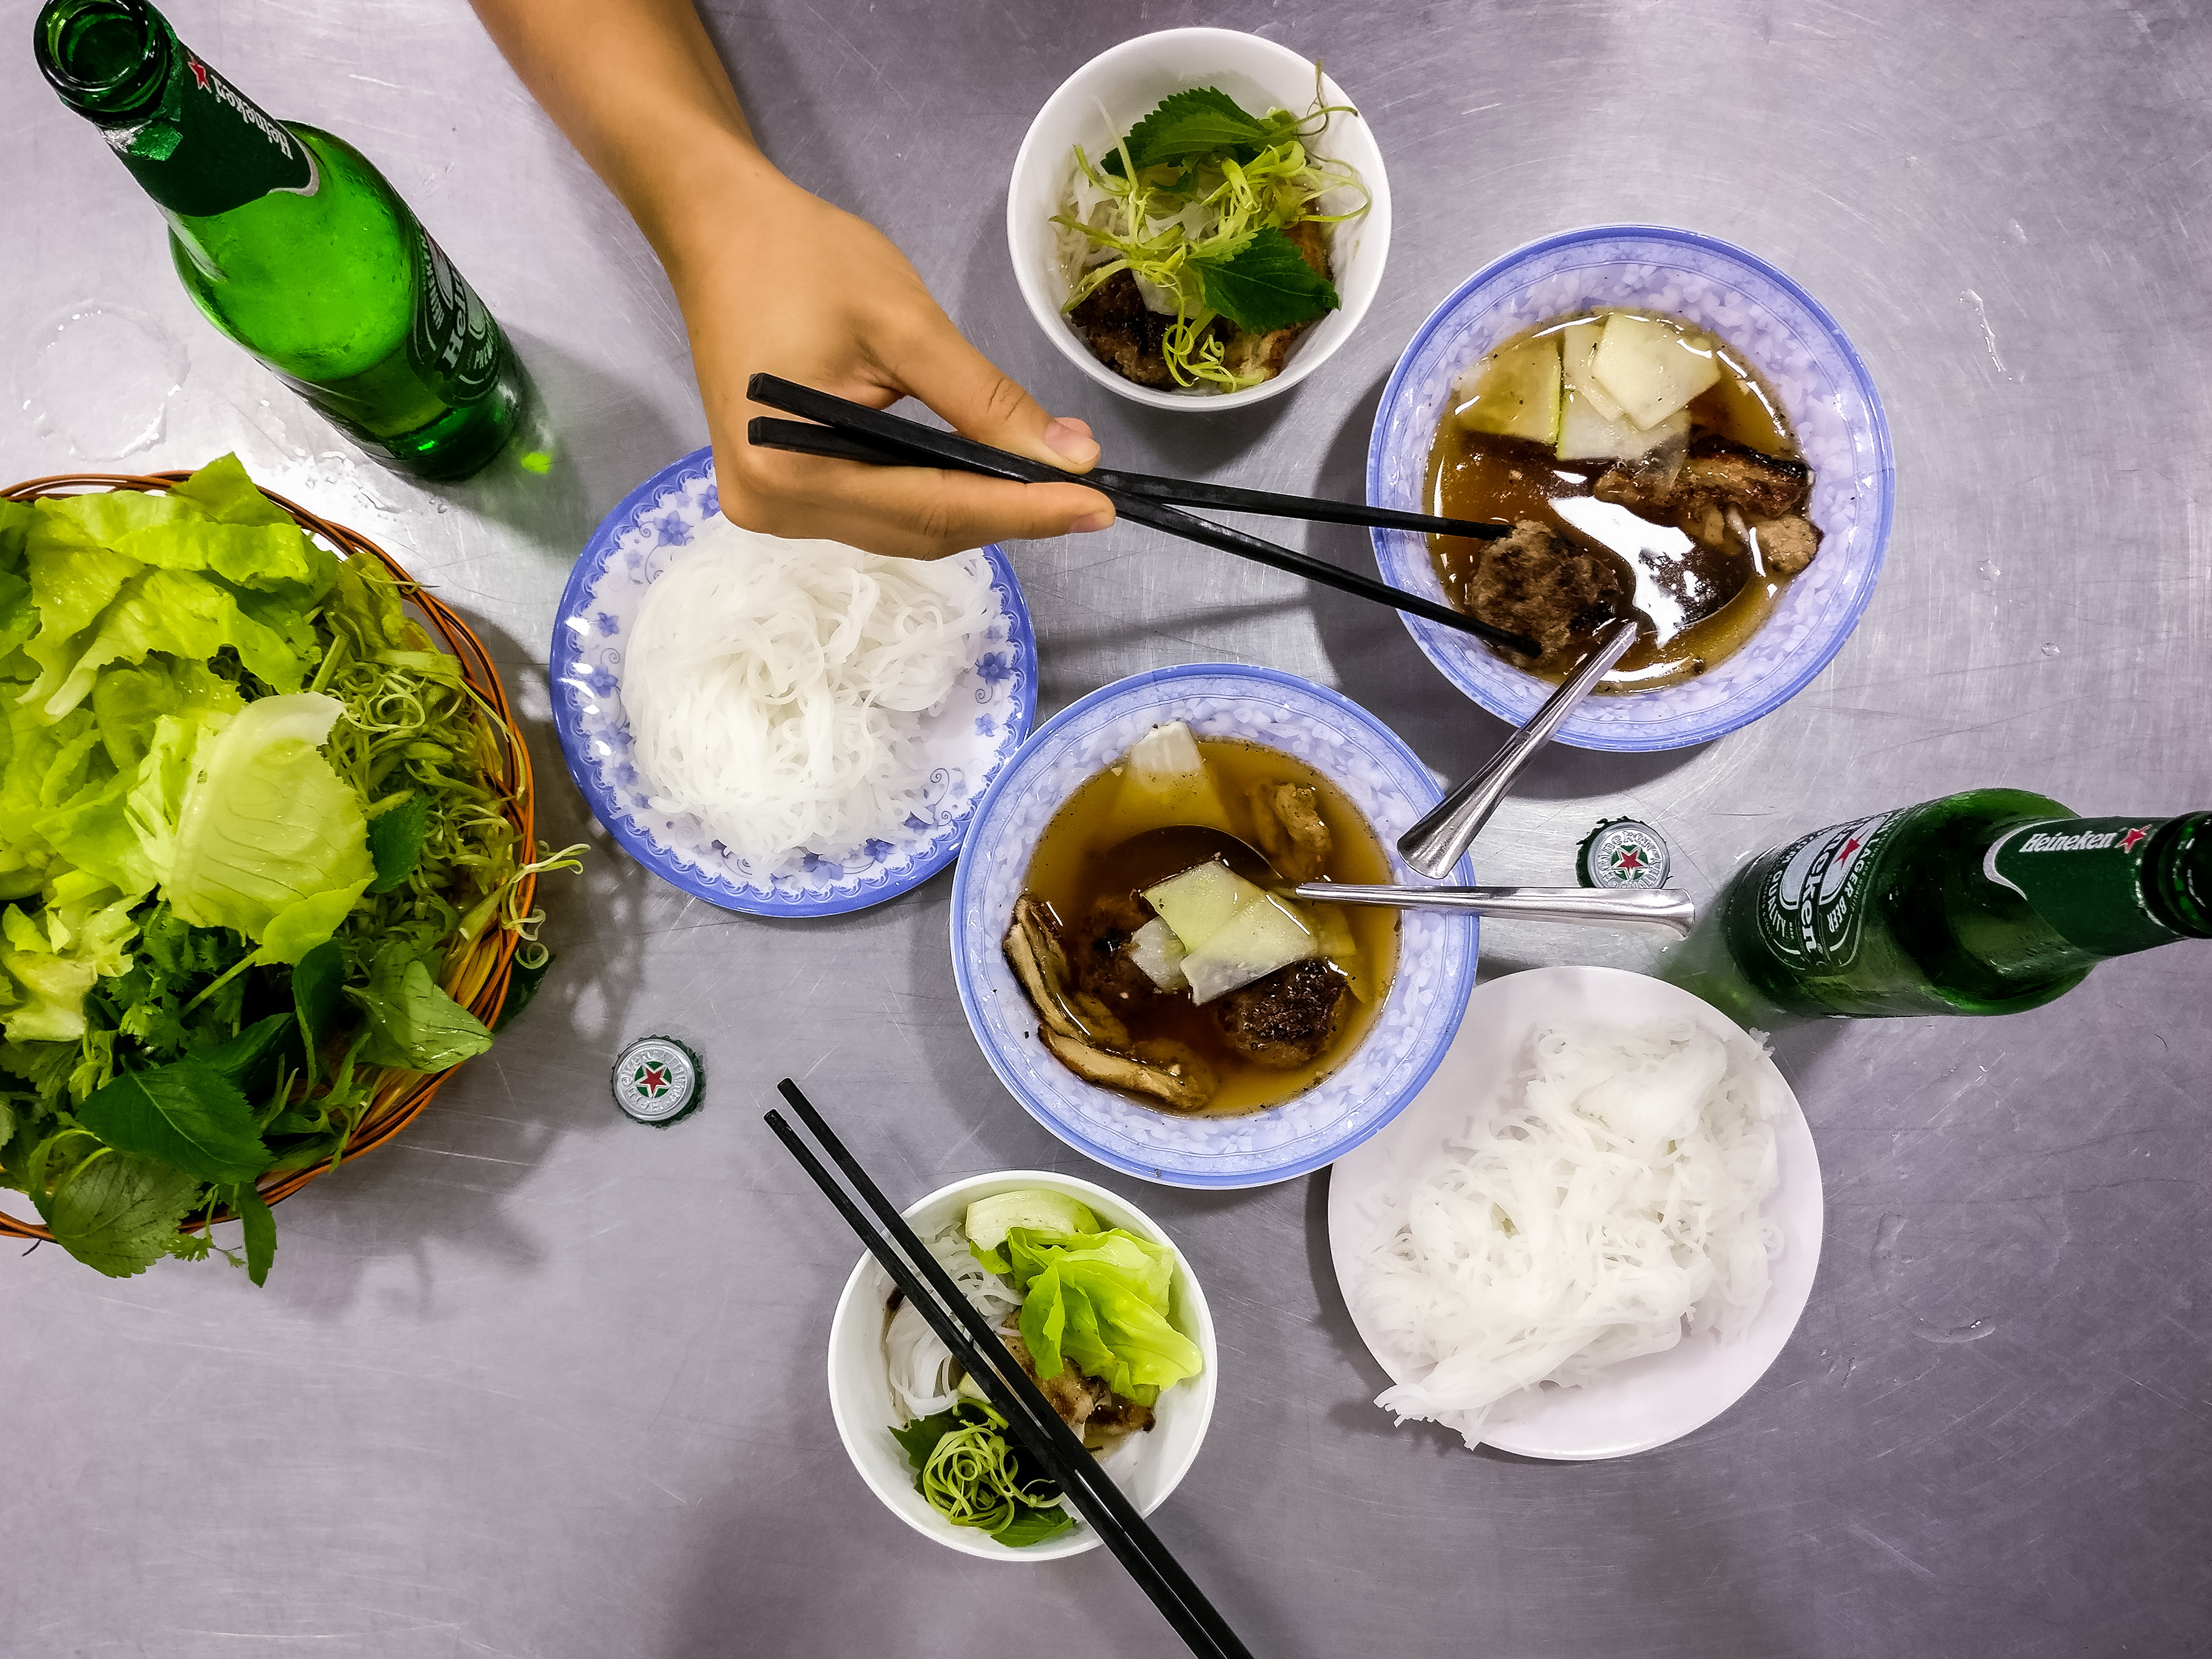
food, dish, cuisine, ingredient, meal, vegetarian food, lunch, recipe, produce, breakfast